Gustav Wentzel

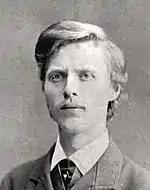
Wentzel in the early 1880s

At the age of fifteen, he was apprenticed to a mason because he intended to become an architect. That same year, he began to take drawing lessons and decided to pursue art instead. From 1875 to 1878, he was a student at the Norwegian National Academy of Craft and Art Industry then, until 1880, studied painting with Knud Bergslien. His first, small, showing was at the bookstore owned by Albert Cammermeyer. He soon became part of a circle of artists that met at the studios of the sculptor, .